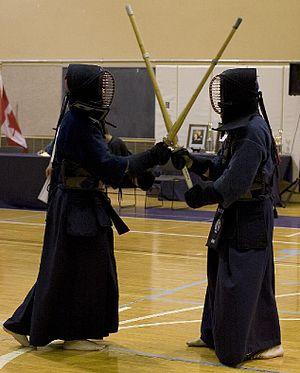
Le Bogu désigne l’ensemble des protections utilisées lors de la pratique du kendo, jukendo, naginatajutsu, tankendo. Le terme officiel utilisé aujourd’hui au Japon pour désigner l'armure de kendo n'est pas Bogu mais Kendo-gu. Néanmoins, le terme Bogu est toujours l'appellation la plus communément utilisée.